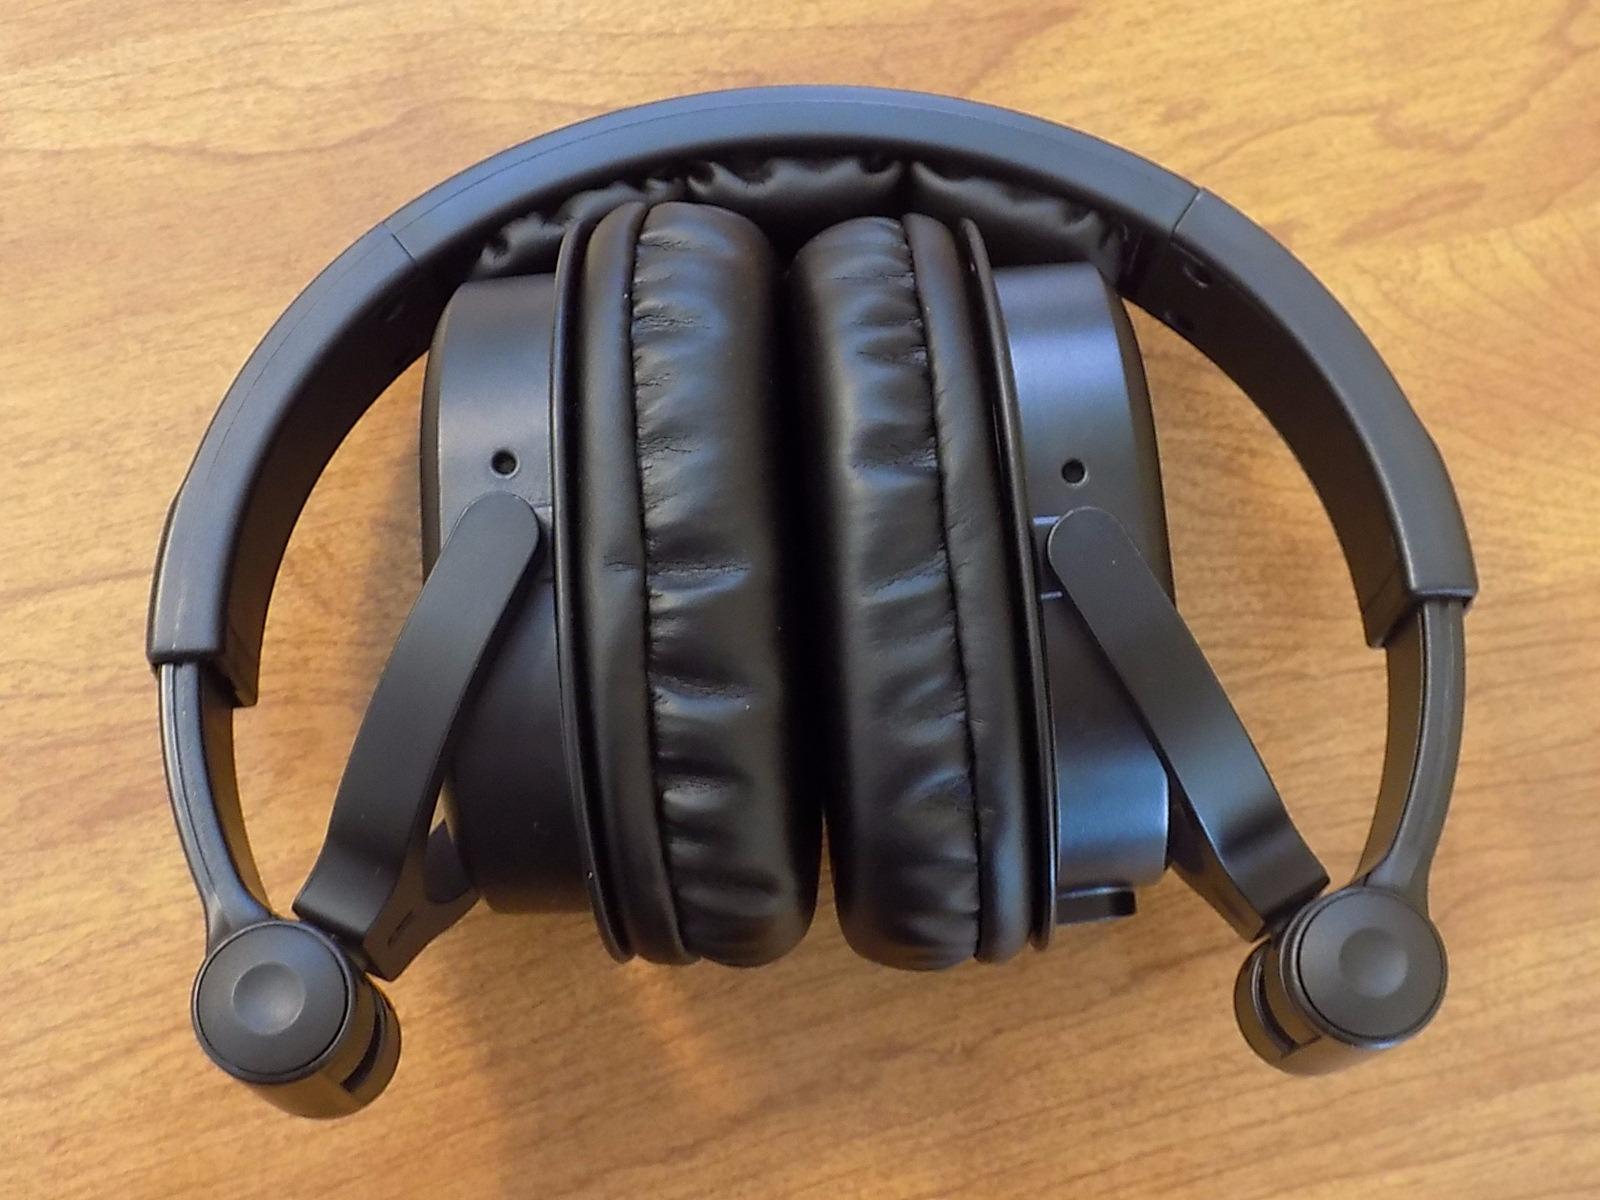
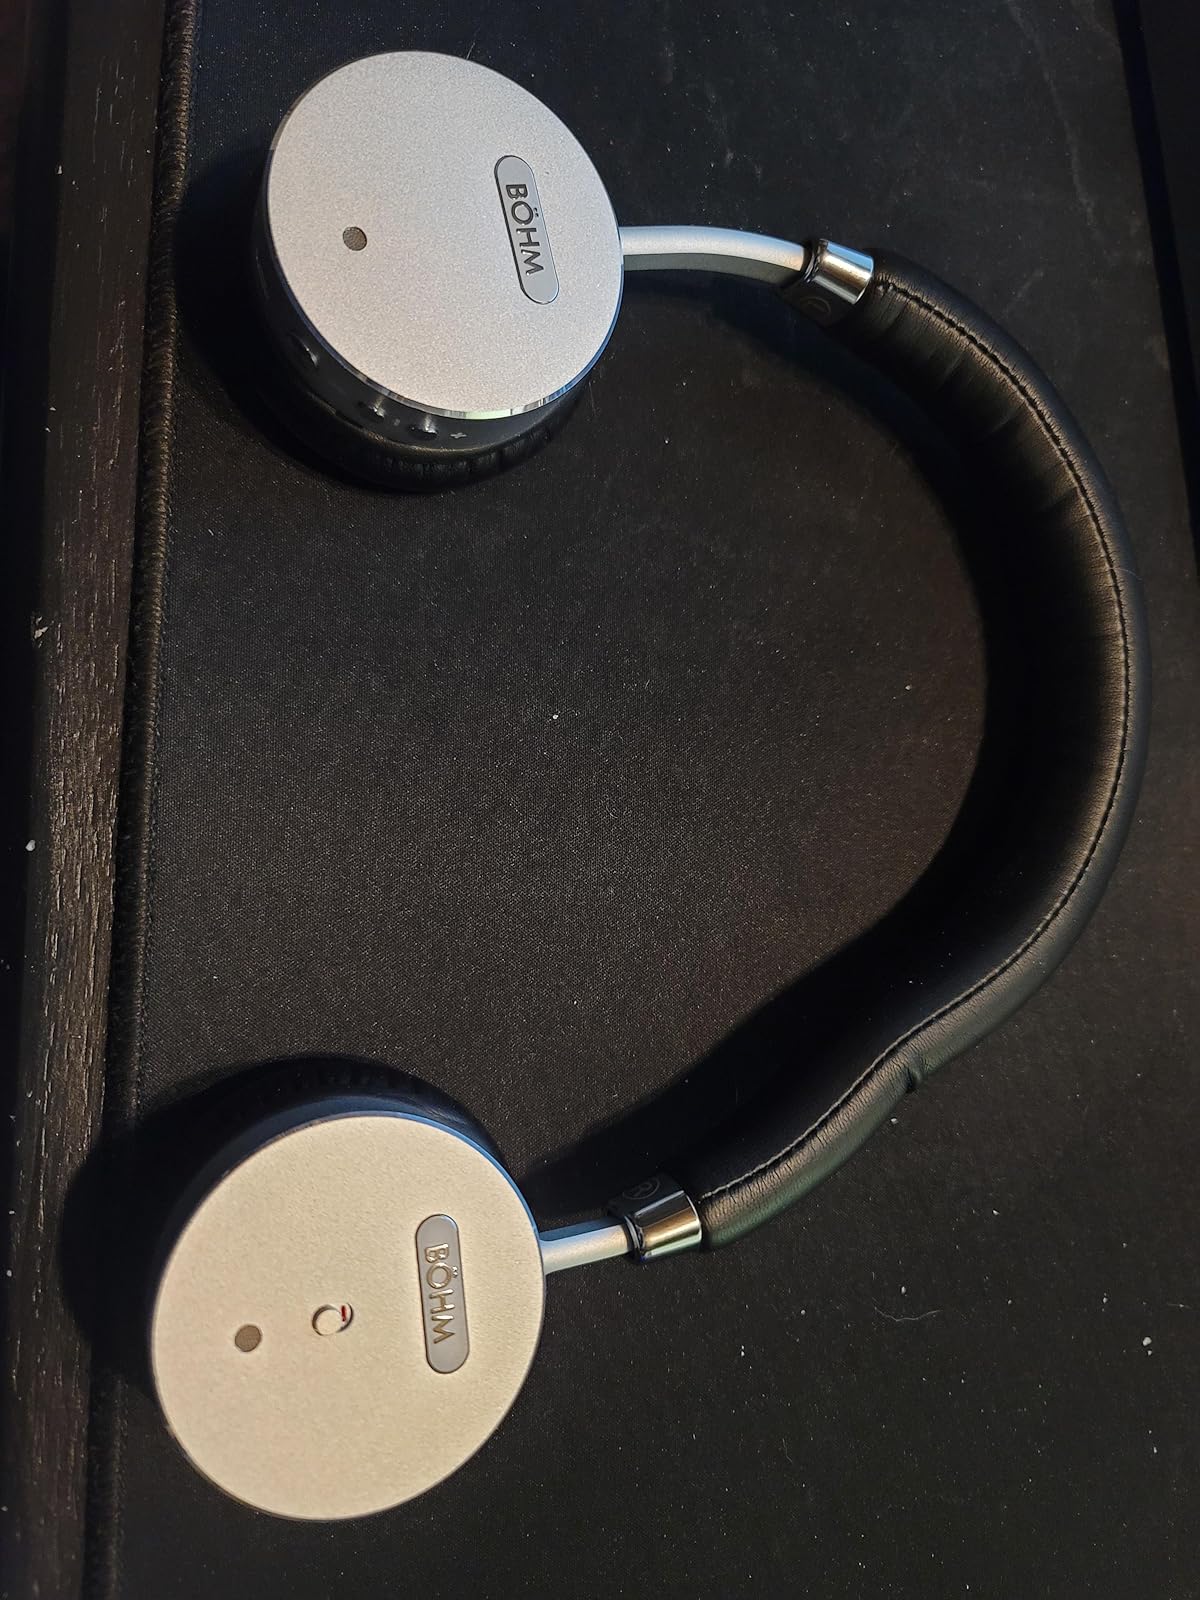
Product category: headphones
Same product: no